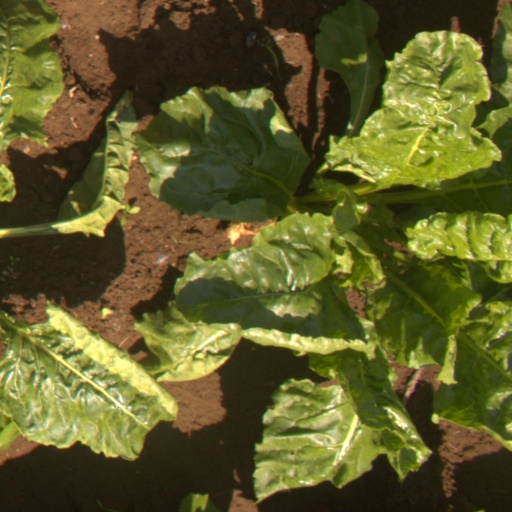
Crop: sugar beet